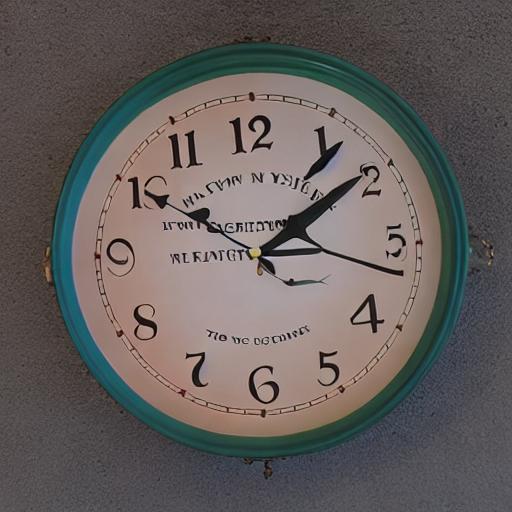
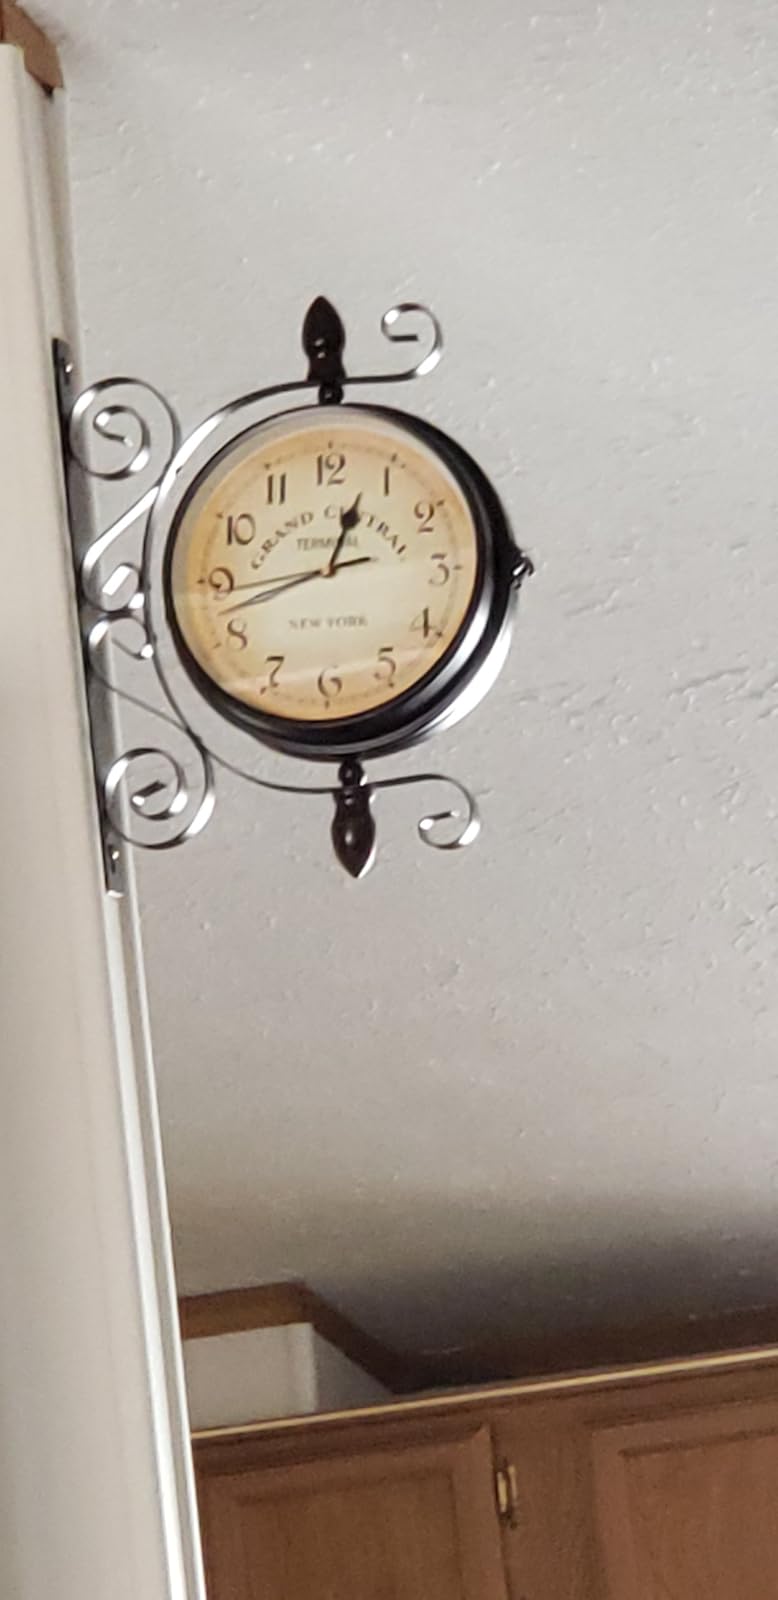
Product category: clock
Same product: no